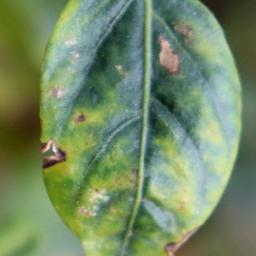
Label: nutritional